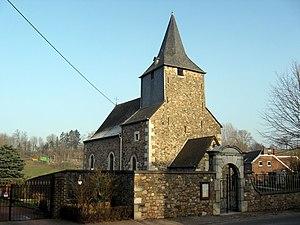
Chapelle - Eglise-annexe Notre-Dame à Evegnée, Evegnée-Tignée
Le diocèse de Liège, dans la province de Liège en Belgique, compte 529 paroisses. Ces paroisses sont regroupées en unité pastorale, et certaines unités pastorales forment l'un des 17 doyennés.
Cette page regroupe l'ensemble du patrimoine immobilier classé de la ville belge de Soumagne.